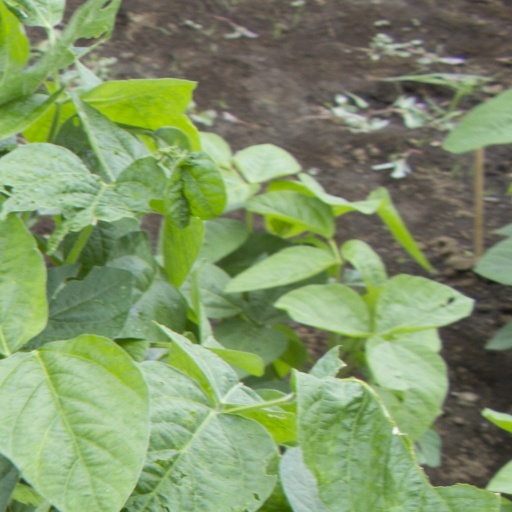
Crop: soybean